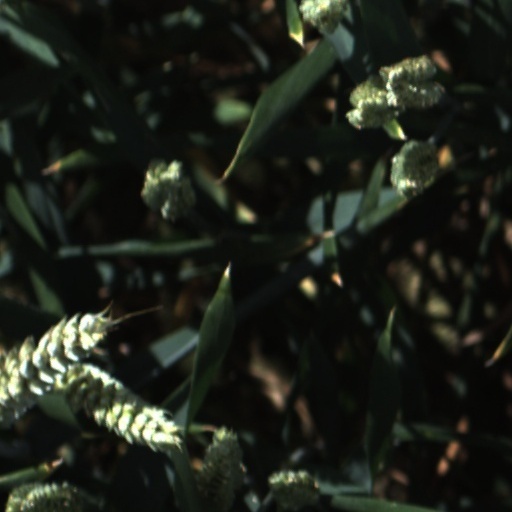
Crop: wheat